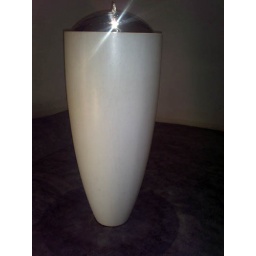
Inside mystery door #2 is one of those fancy spinning ball with water running around it.